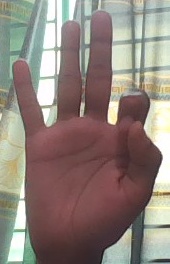
ASL sign: 9